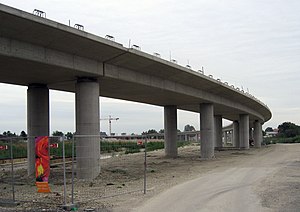
Wiener U-Bahn / Udbygning af nettet / Tredje udbygningsfase, 2000-2010
Sidste sving på U2 inden stationen Aspernstraße, (billede fra bygningsfasen)
Wiener U-Bahn er en undergrundsbane i Østrigs hovedstad Wien. Systemet blev åbnet under dette navn i 1976, og udgør sammen med S-banenettet, Wiener Straßenbahn, buslinjer og Badner-banen en stor del af den kollektive transport i Wien. Wiener U-Bahn består af fem linjer, og er delvist baseret på strækninger af S-banenettet. De bliver drevet af selskabet Wiener Linien GmbH & Co KG, som hører under Wiener Stadtwerke AG, der ejes 100 procent af byen Wien.